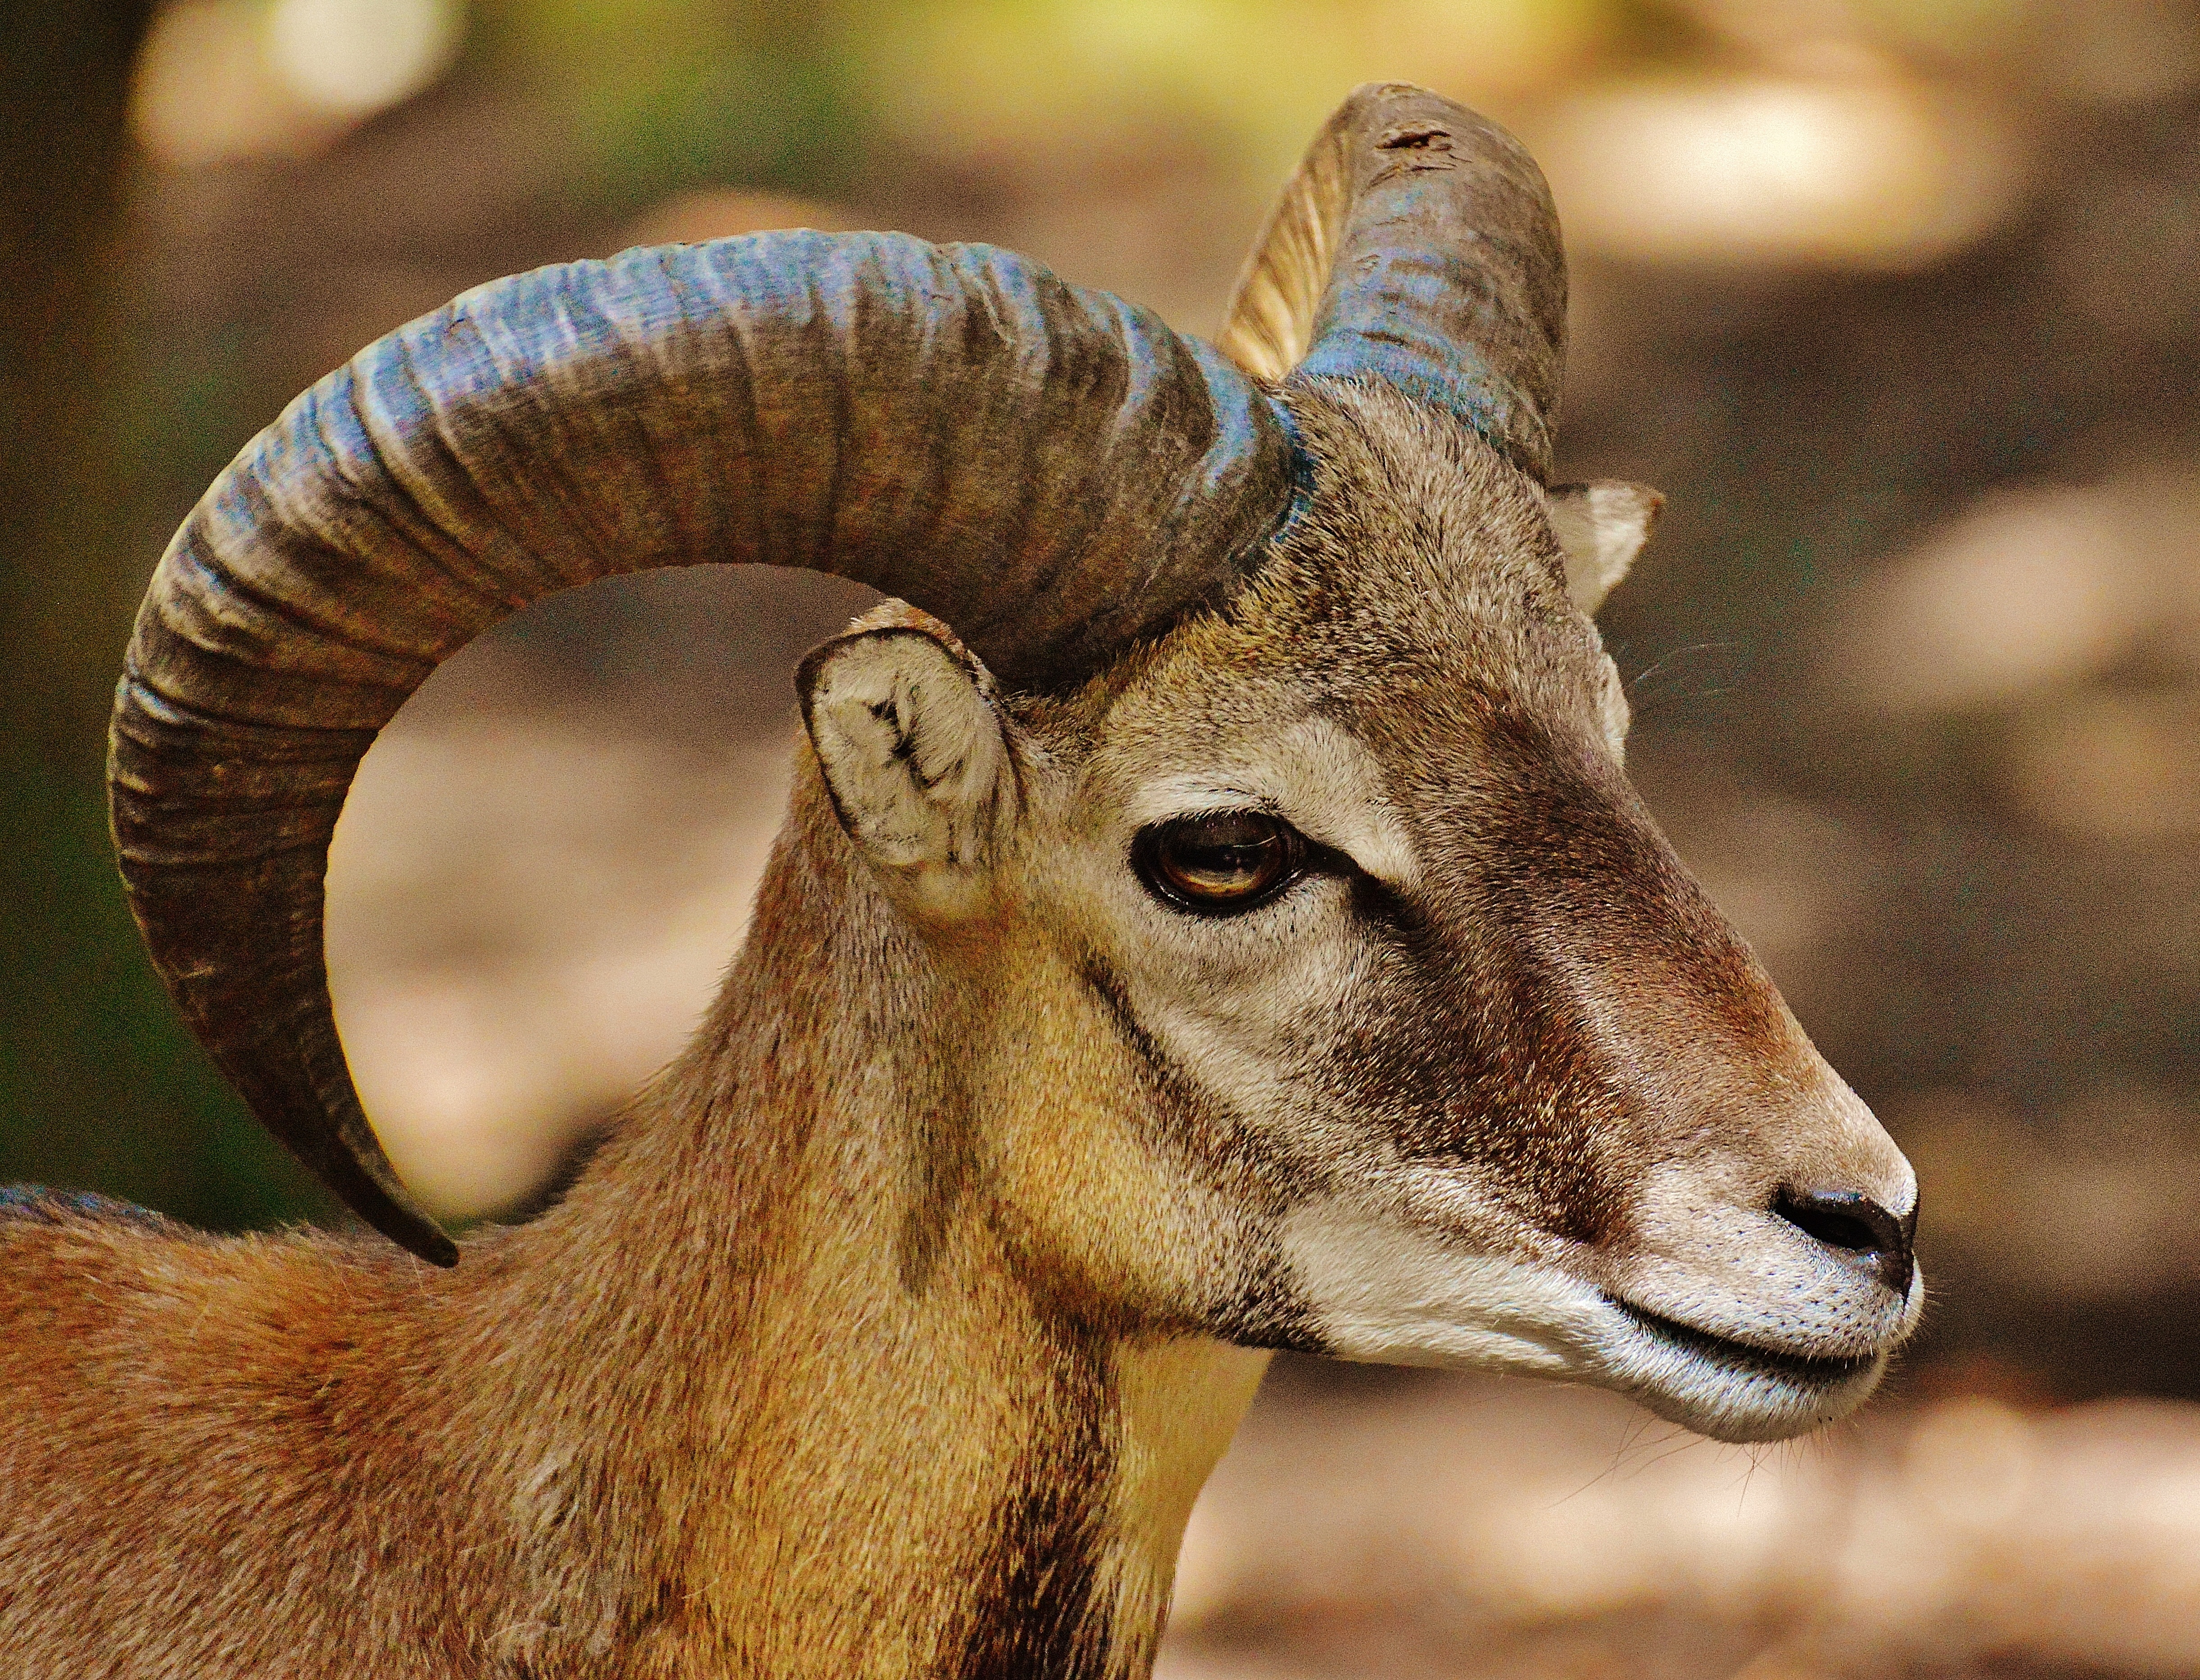
forest, meadow, wildlife, wild, horn, sheep, mammal, fauna, antelope, close up, gazelle, vertebrate, impala, aries, bighorn, free running, wildlife park, poing, cow goat family, argali